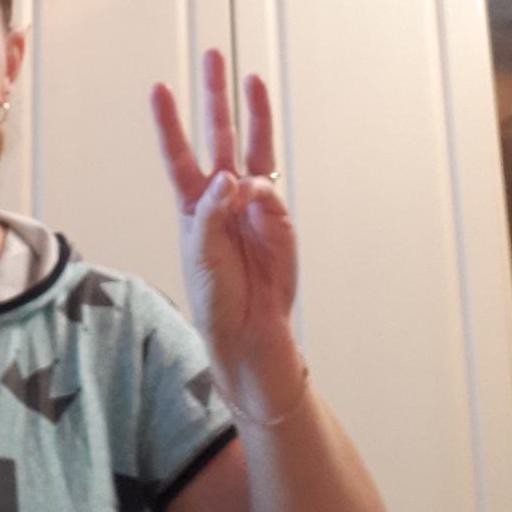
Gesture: three